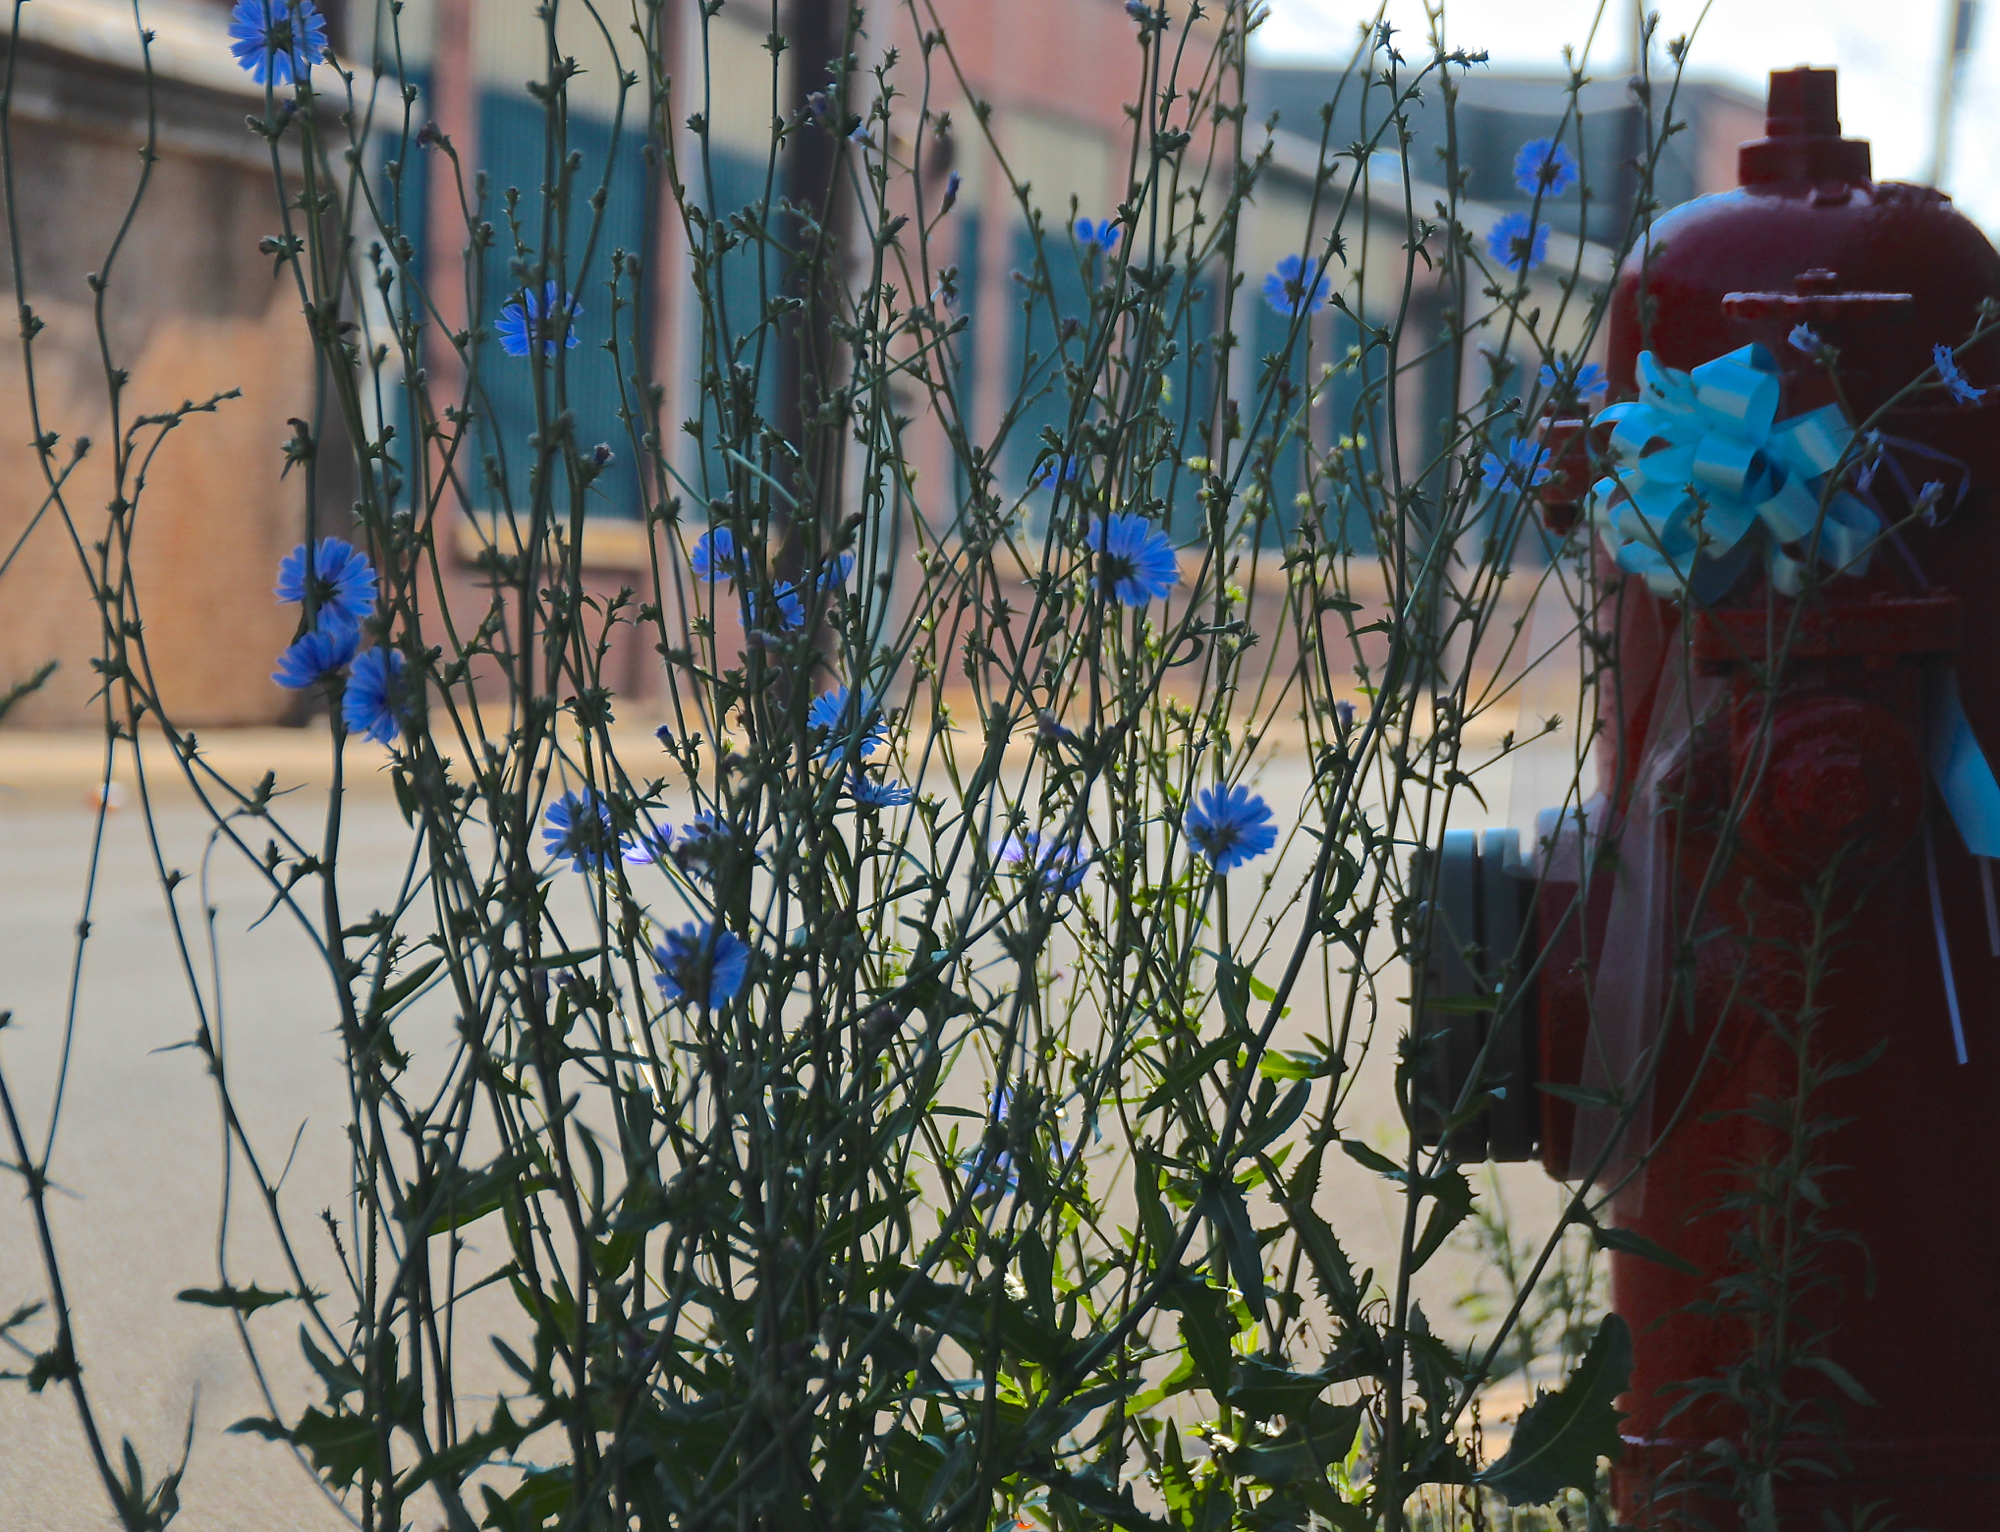
tree, flower, window, spring, color, blue, season, art, hydrant, weeds, urban area